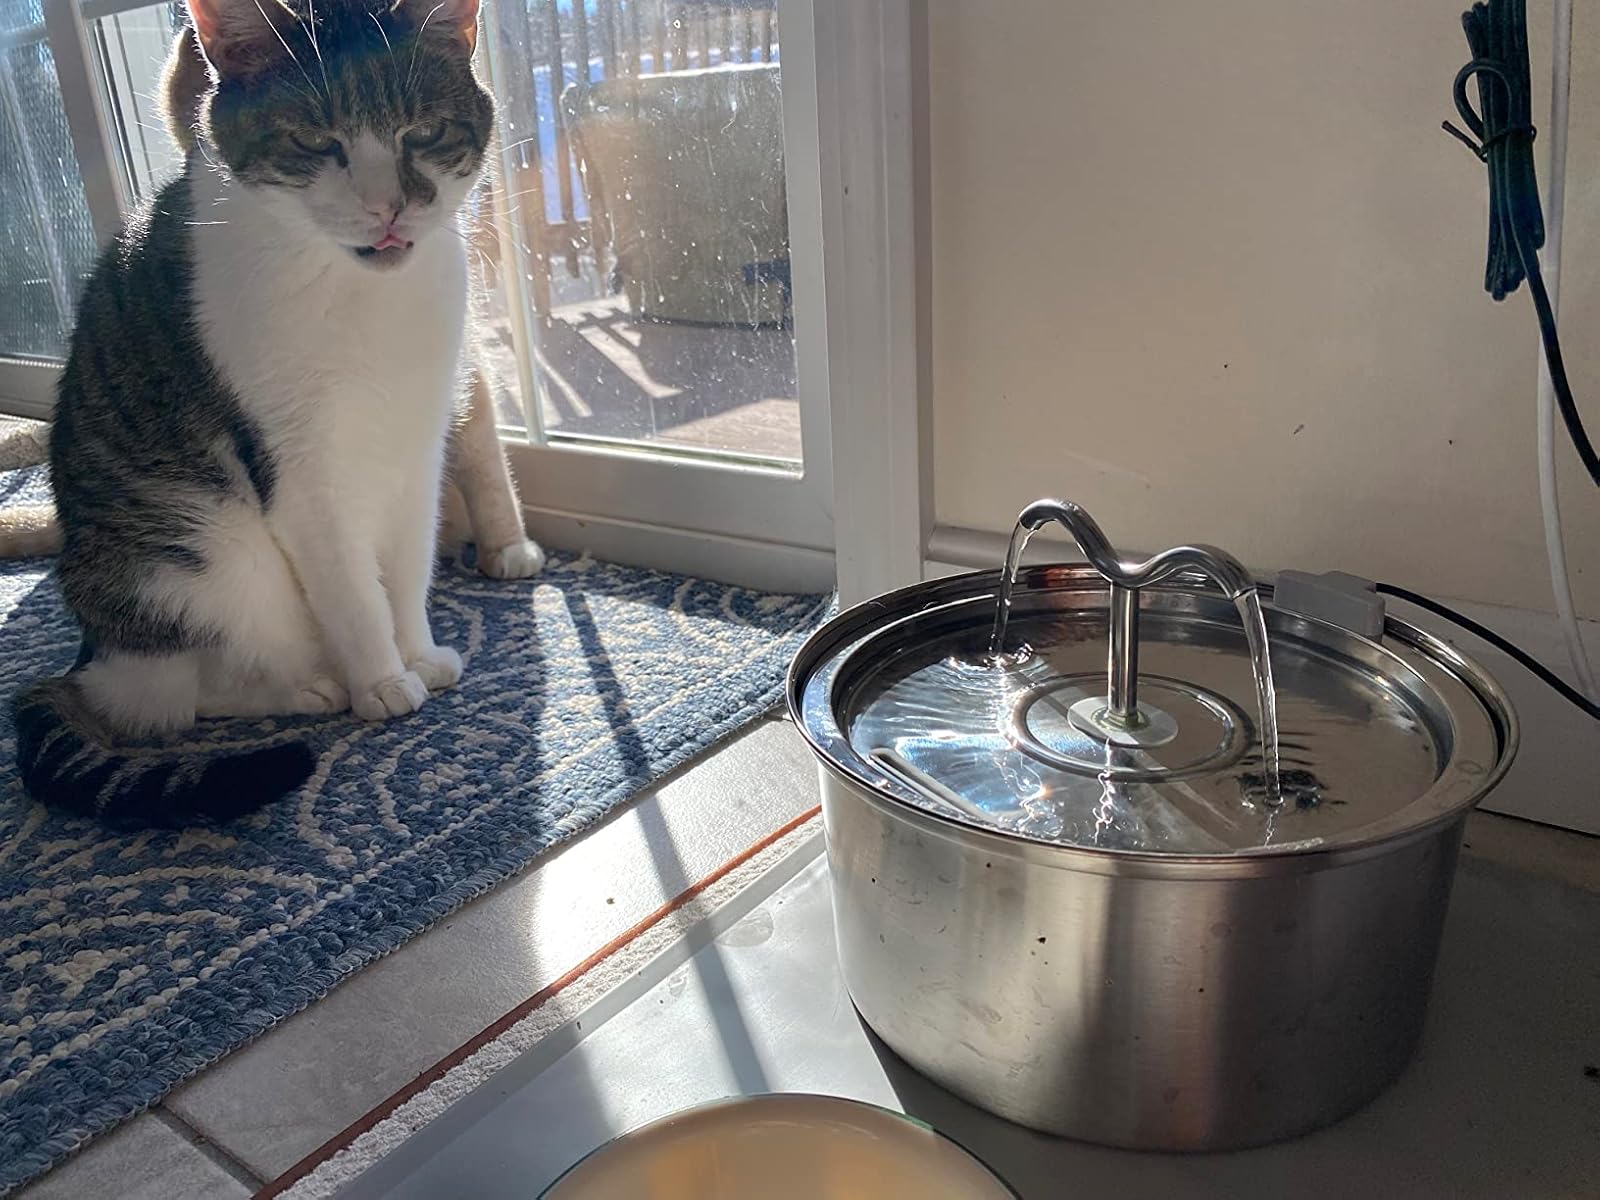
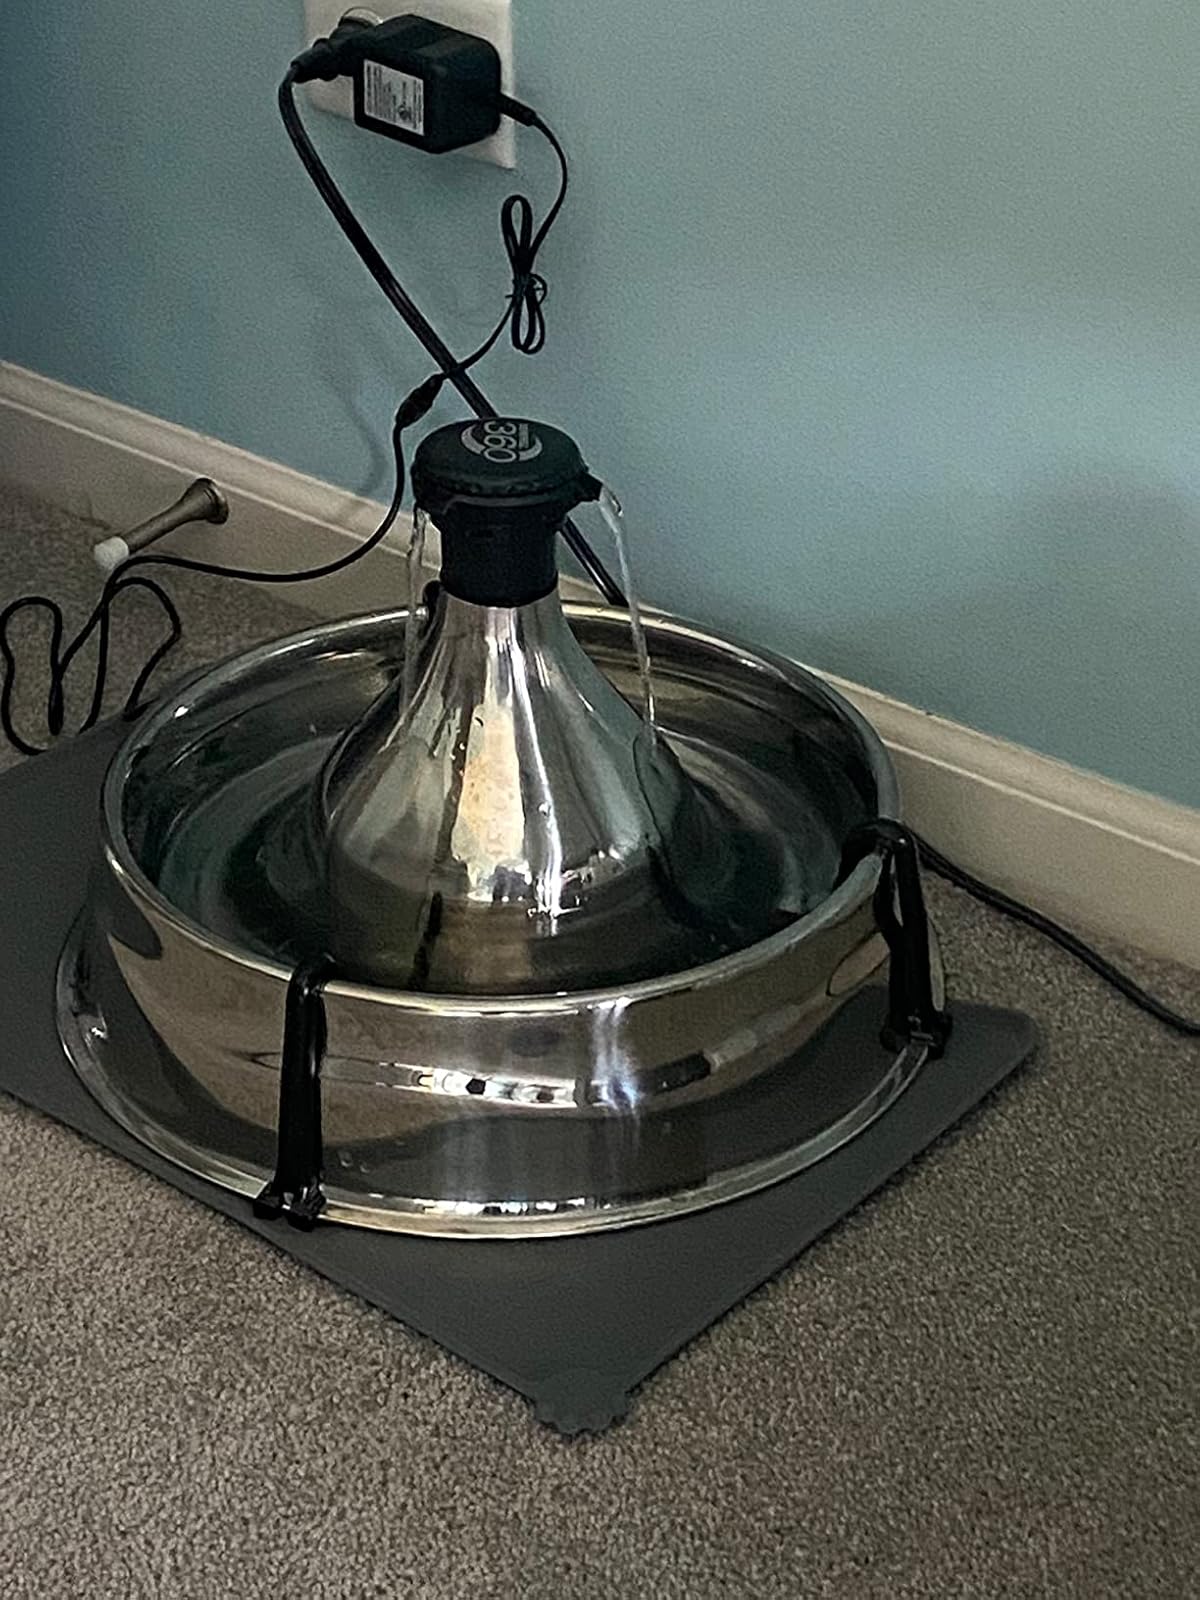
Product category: items_bowl
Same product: no